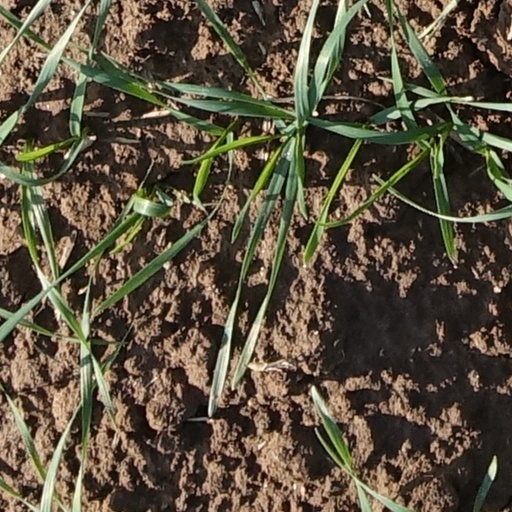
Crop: wheat